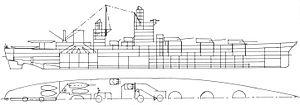
La classe North Carolina était une classe composée de deux cuirassés, l'USS North Carolina et l'USS Washington, construits à la fin des années 1930 pour la Marine des États-Unis. Sa conception fut particulièrement difficile car la Marine hésitait entre des navires rapides capables de rivaliser avec les 26 nœuds de la classe Kongō japonaise ou des cuirassés mieux armés et blindés mais moins rapides. La question fut compliquée par le fait de devoir respecter le traité naval de Londres qui imposait un déplacement maximum de 35 000 tonnes.